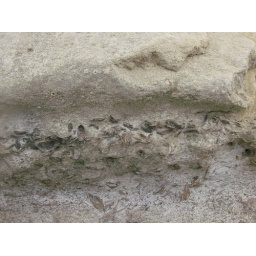
fossils in Swami's beach cliff face